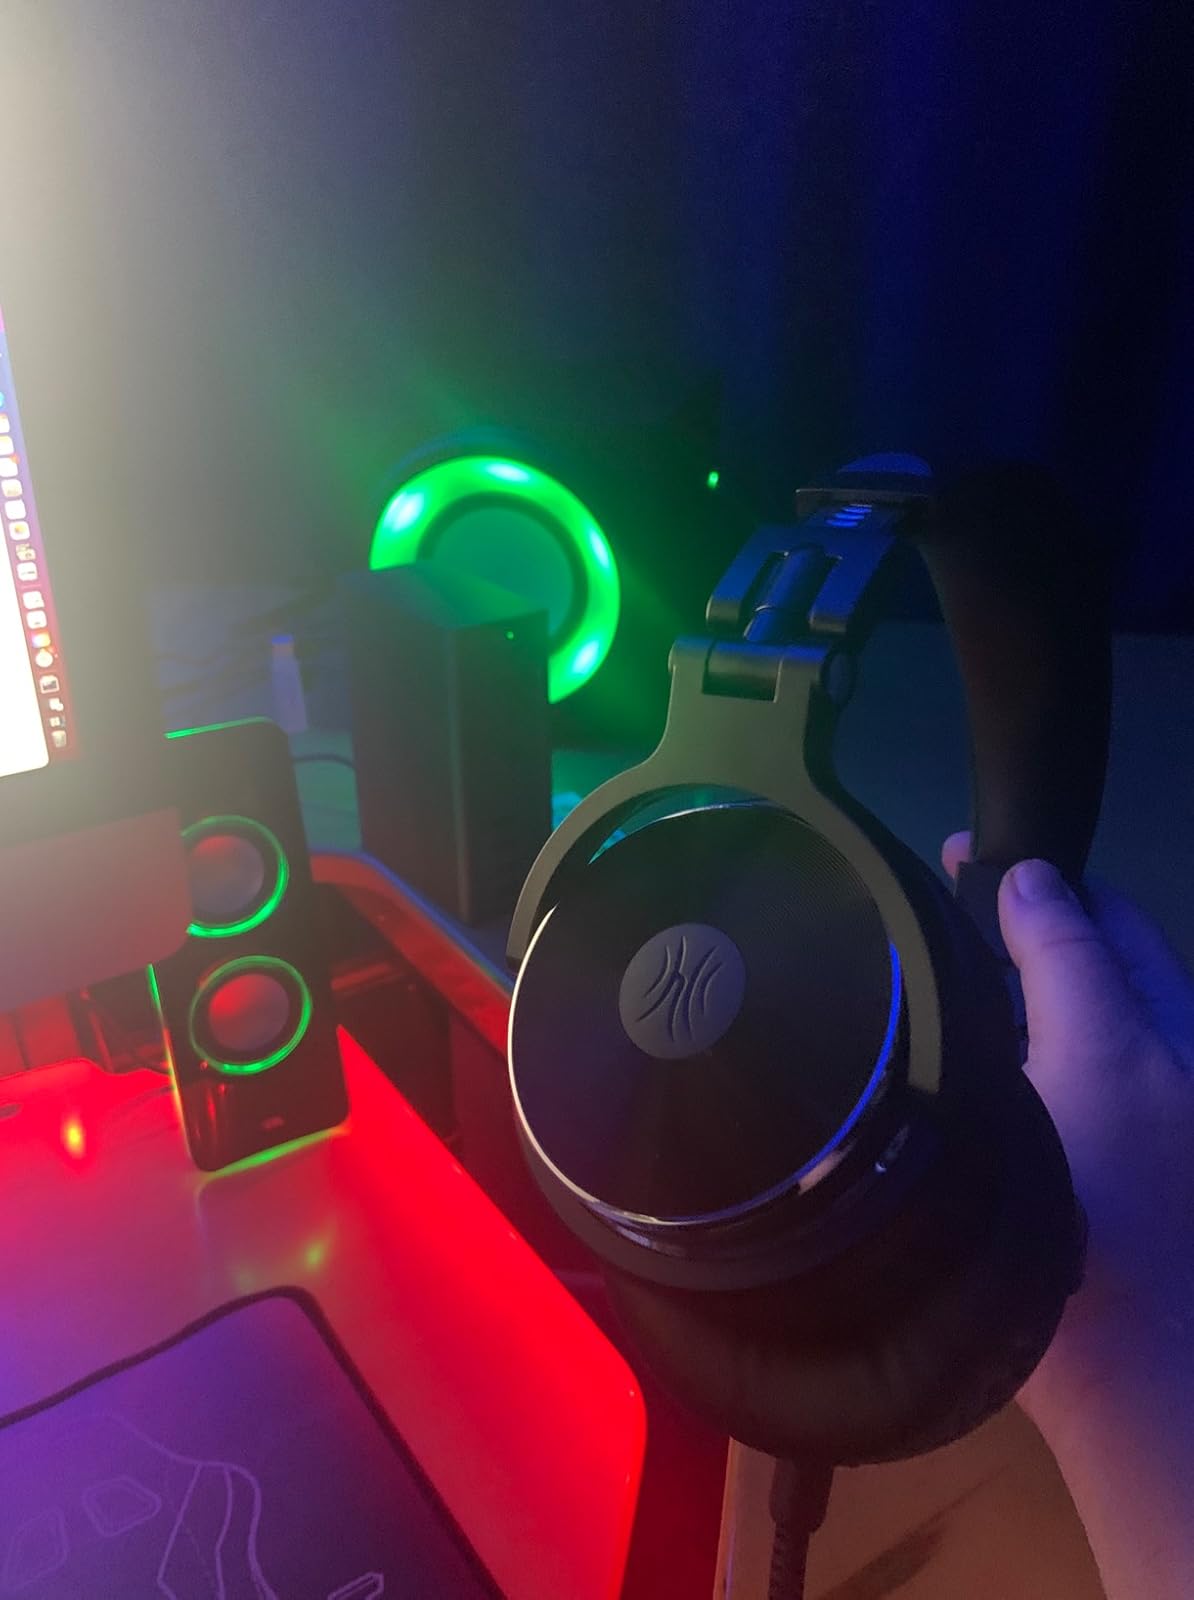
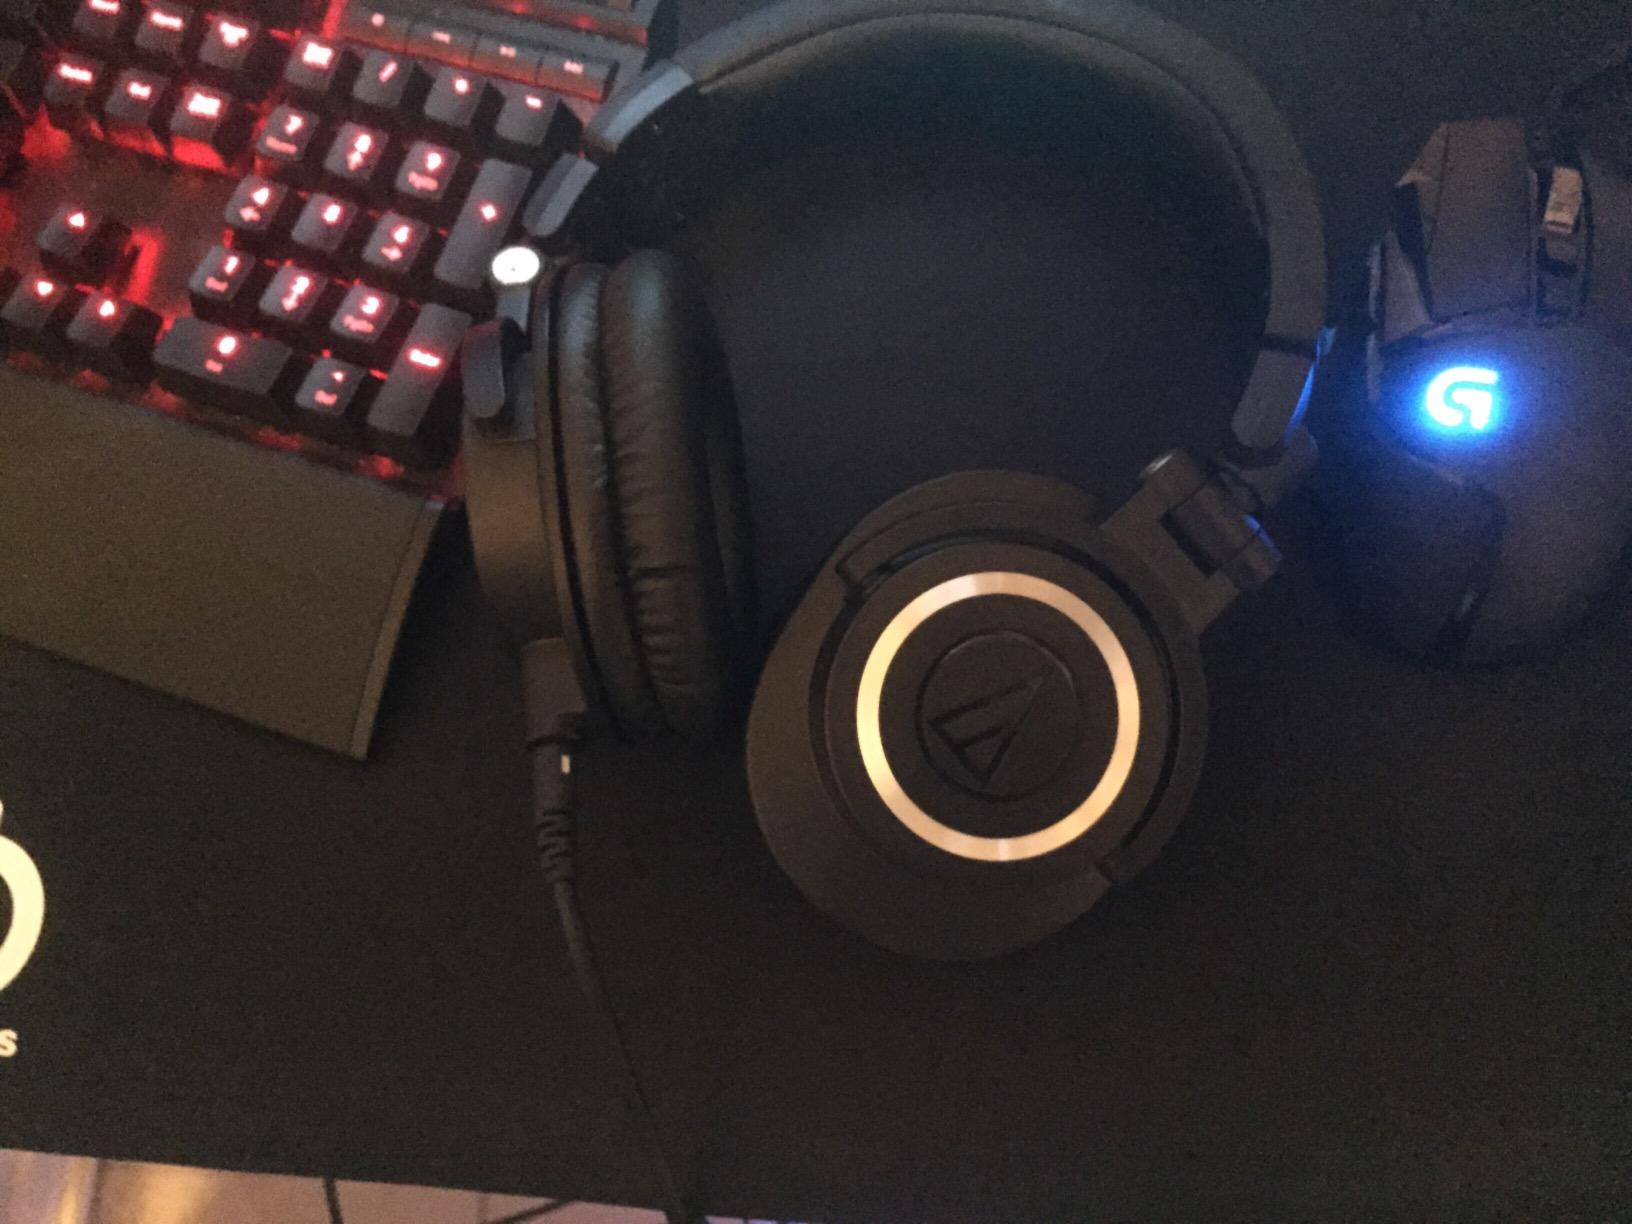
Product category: headphones
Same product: no